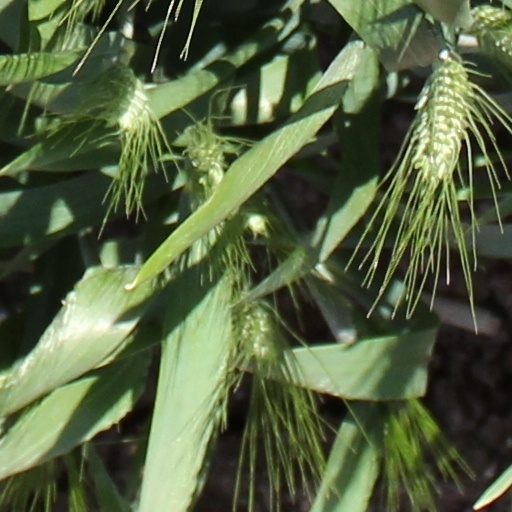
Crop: wheat